M14 rifle

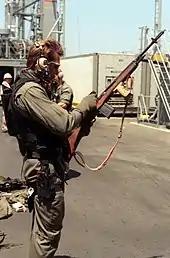
A SEAL operator with an M14 rifle is participating in maritime interdiction enforcement during Operation Desert Storm.

The 1st Battalion of the 3rd United States Infantry Regiment ("The Old Guard") in the Military District of Washington is the sole remaining regular U.S. Army combat field unit where the M14 is still issued as the standard rifle, along with a chromed bayonet and an extra wooden stock with a white sling for military funerals, parades, and other ceremonies. The United States Air Force Honor Guard uses a version of the M14. The U.S. Navy Ceremonial Guard and Base Honor Guards also use the M14 for three-volley salutes in military funerals. It is also the drill and parade rifle of the United States Military Academy, United States Naval Academy, United States Air Force Academy, The Citadel, Norwich University, Virginia Military Institute, and the University of North Georgia. U.S. Navy ships carry several M14s in their armories. They are issued to sailors going on watch out on deck in port, and to backup alert forces. The M14 is also used to shoot a large rubber projectile to another ship when underway to start the lines over for alongside refueling and replenishment.